Sandra Landy

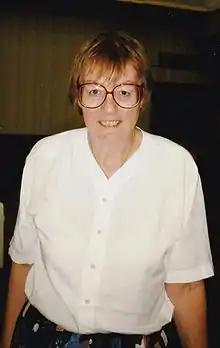

Sandra Landy (née Ogilvie; 19 June 1938 – 4 January 2017) was a contract bridge player who played at international level for England and for Great Britain, and was a member of the England teams which won the women's world championship, the Venice Cup, in 1981 and 1985. She was also a teacher and populariser of the game, and developed the English Bridge Union's "Bridge for All" teaching programme.